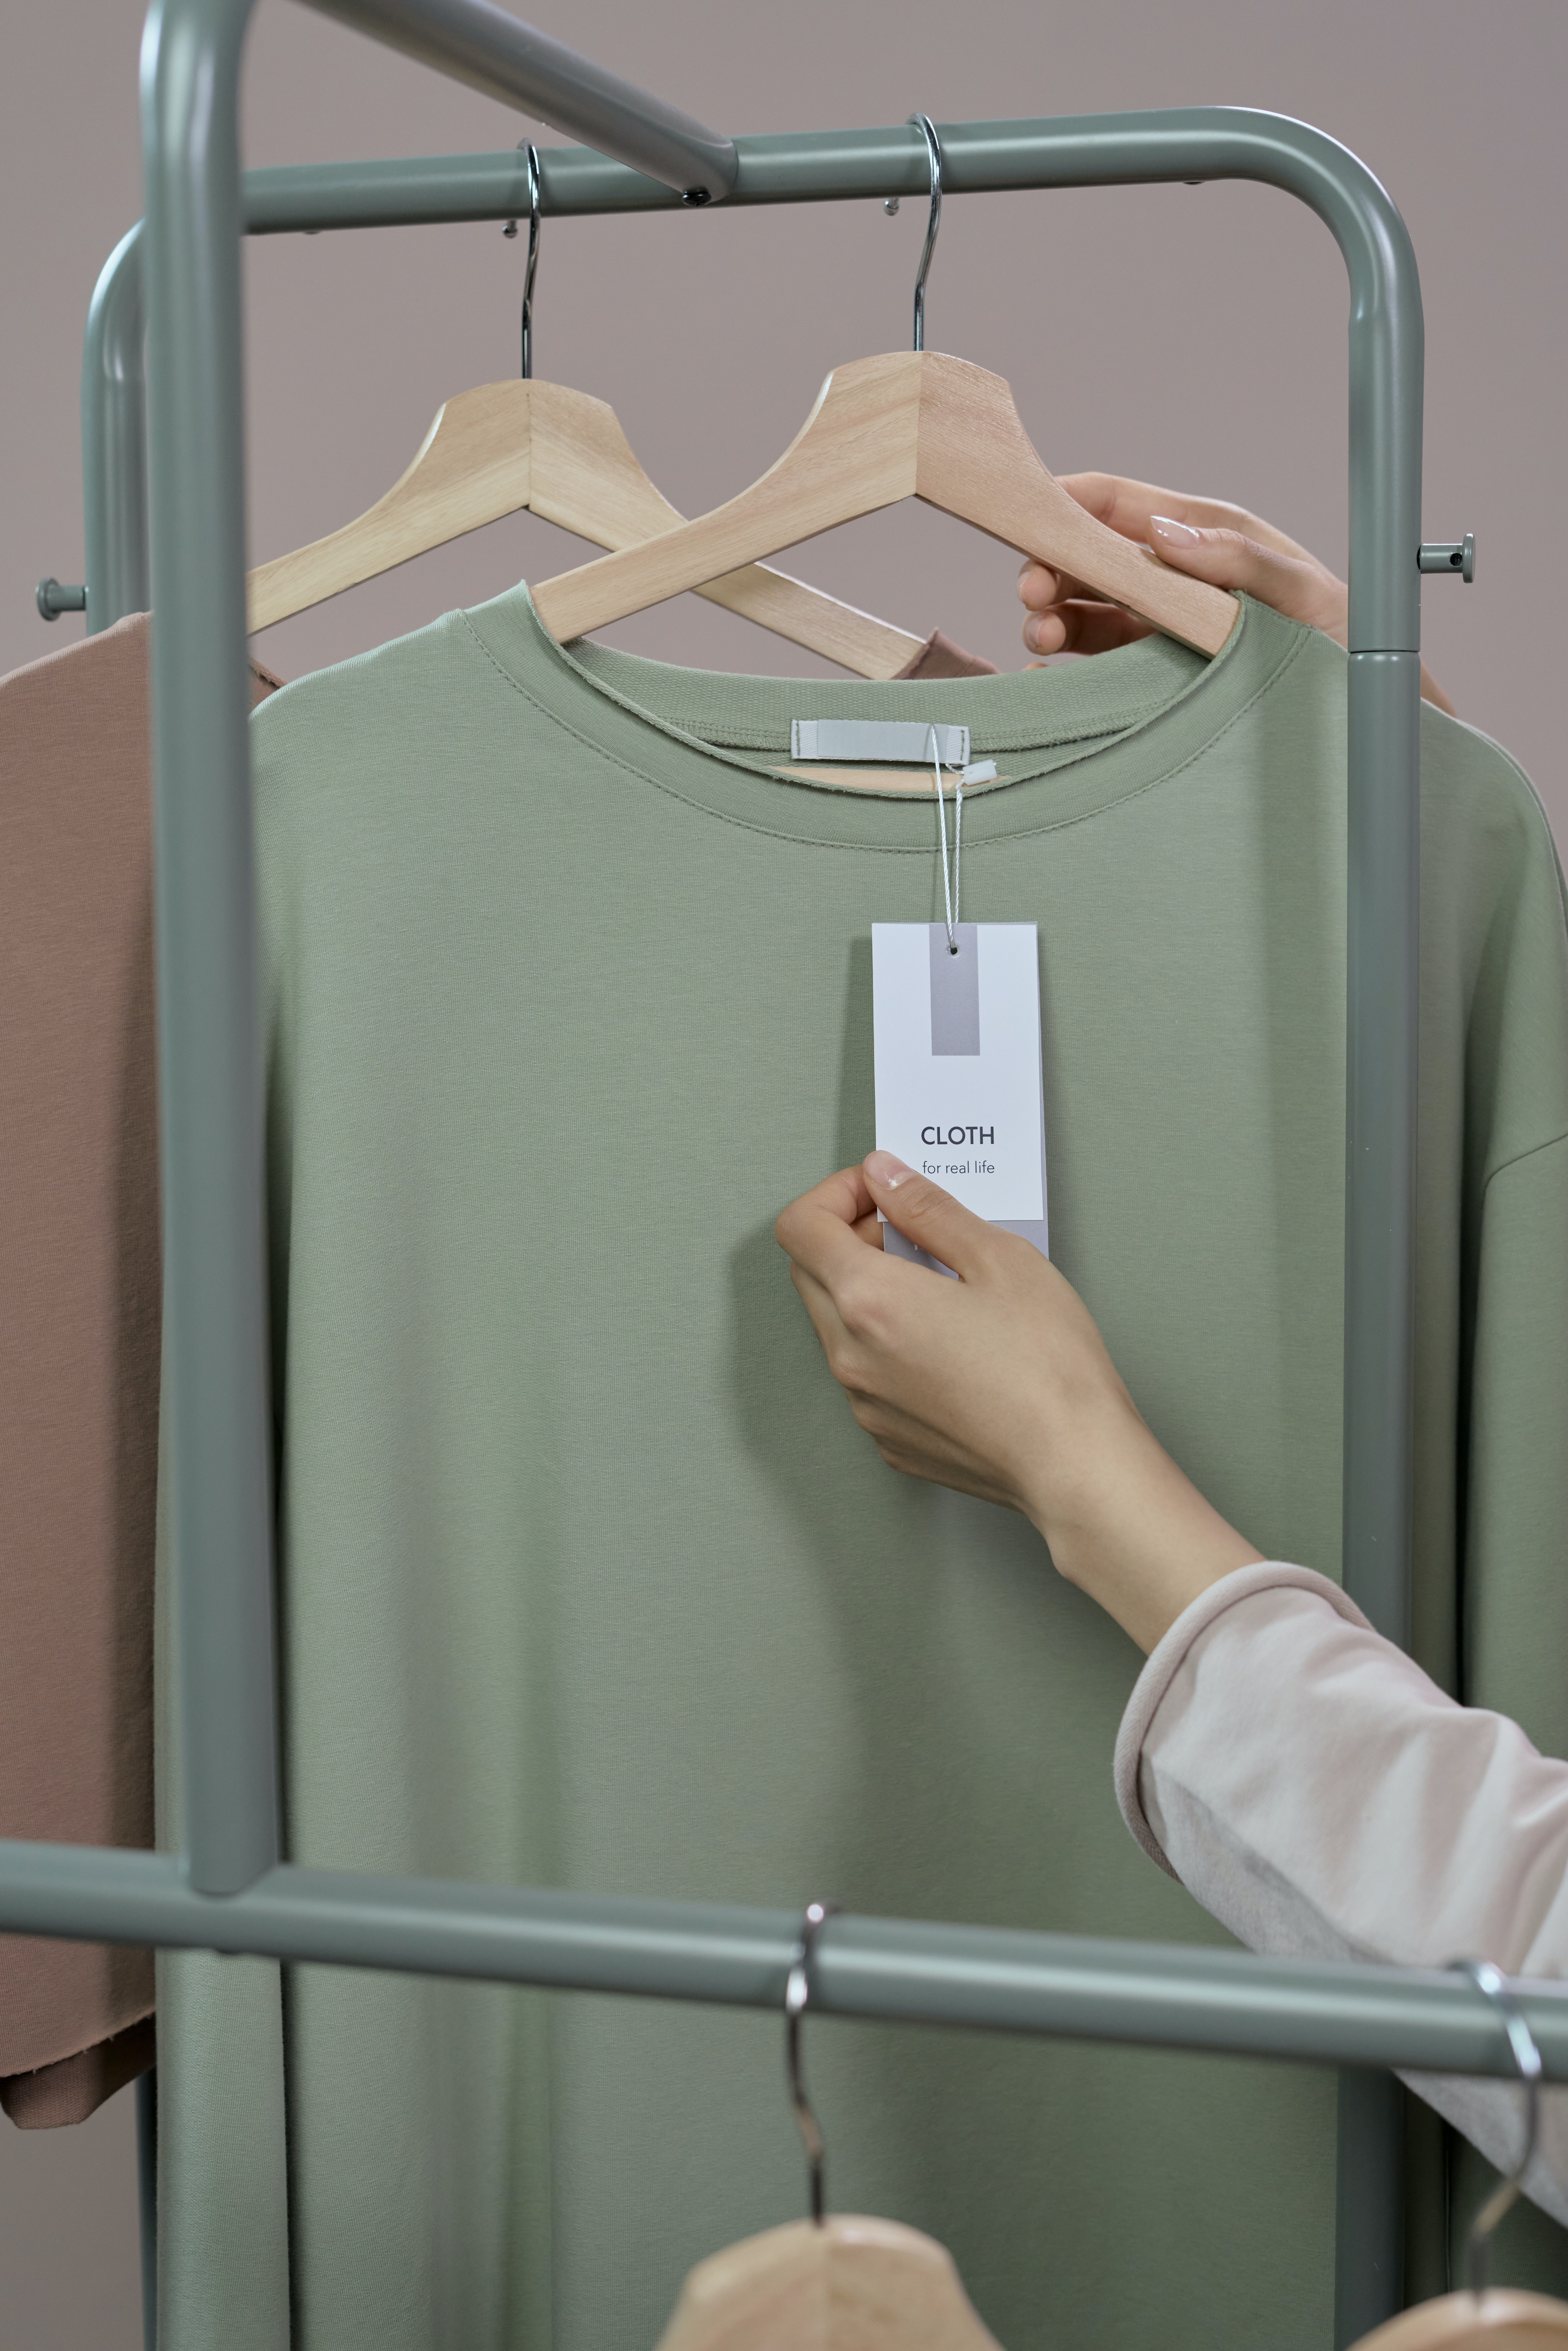
fashion, joint, shoulder, product, sleeve, clothes hanger, collar, window, fashion design, service, t shirt, glass, room, linens, elbow, metal, vehicle door, dress shirt, ceiling, hospital, cleanliness, peach, top, drum, fashion accessory, pattern, home accessories, workwear, automotive exterior, uniform